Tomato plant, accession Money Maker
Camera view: bottom (45 deg); turntable rotation: 30 degrees
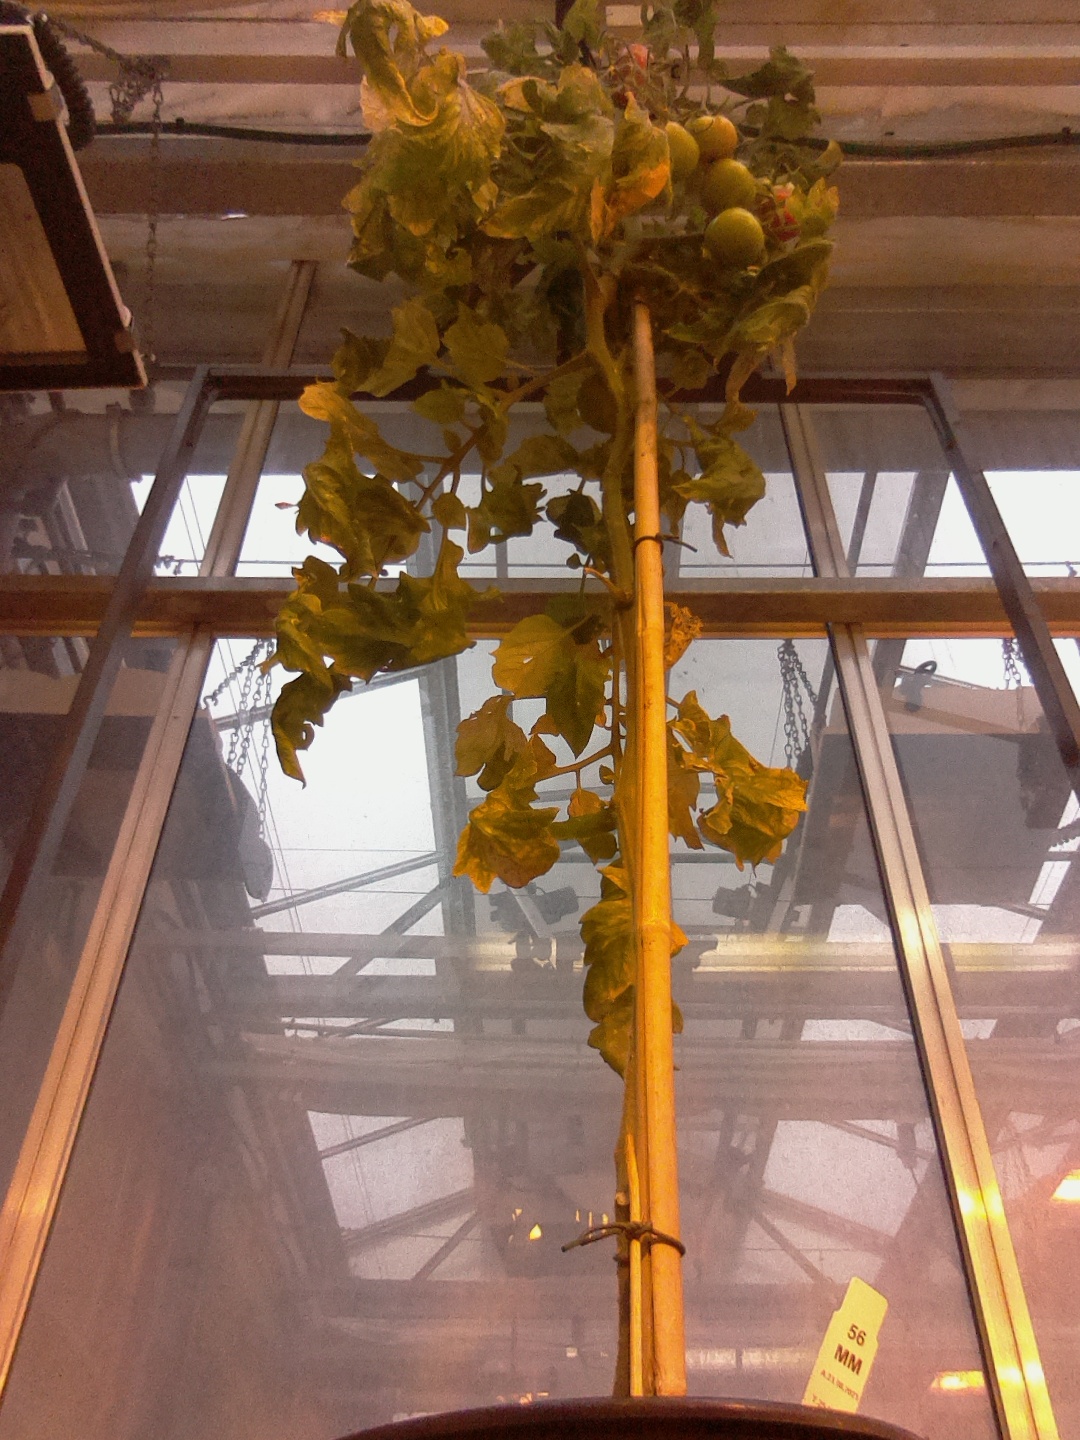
BBCH growth stage 82: 20%-30% of fruits show typical fully ripe color